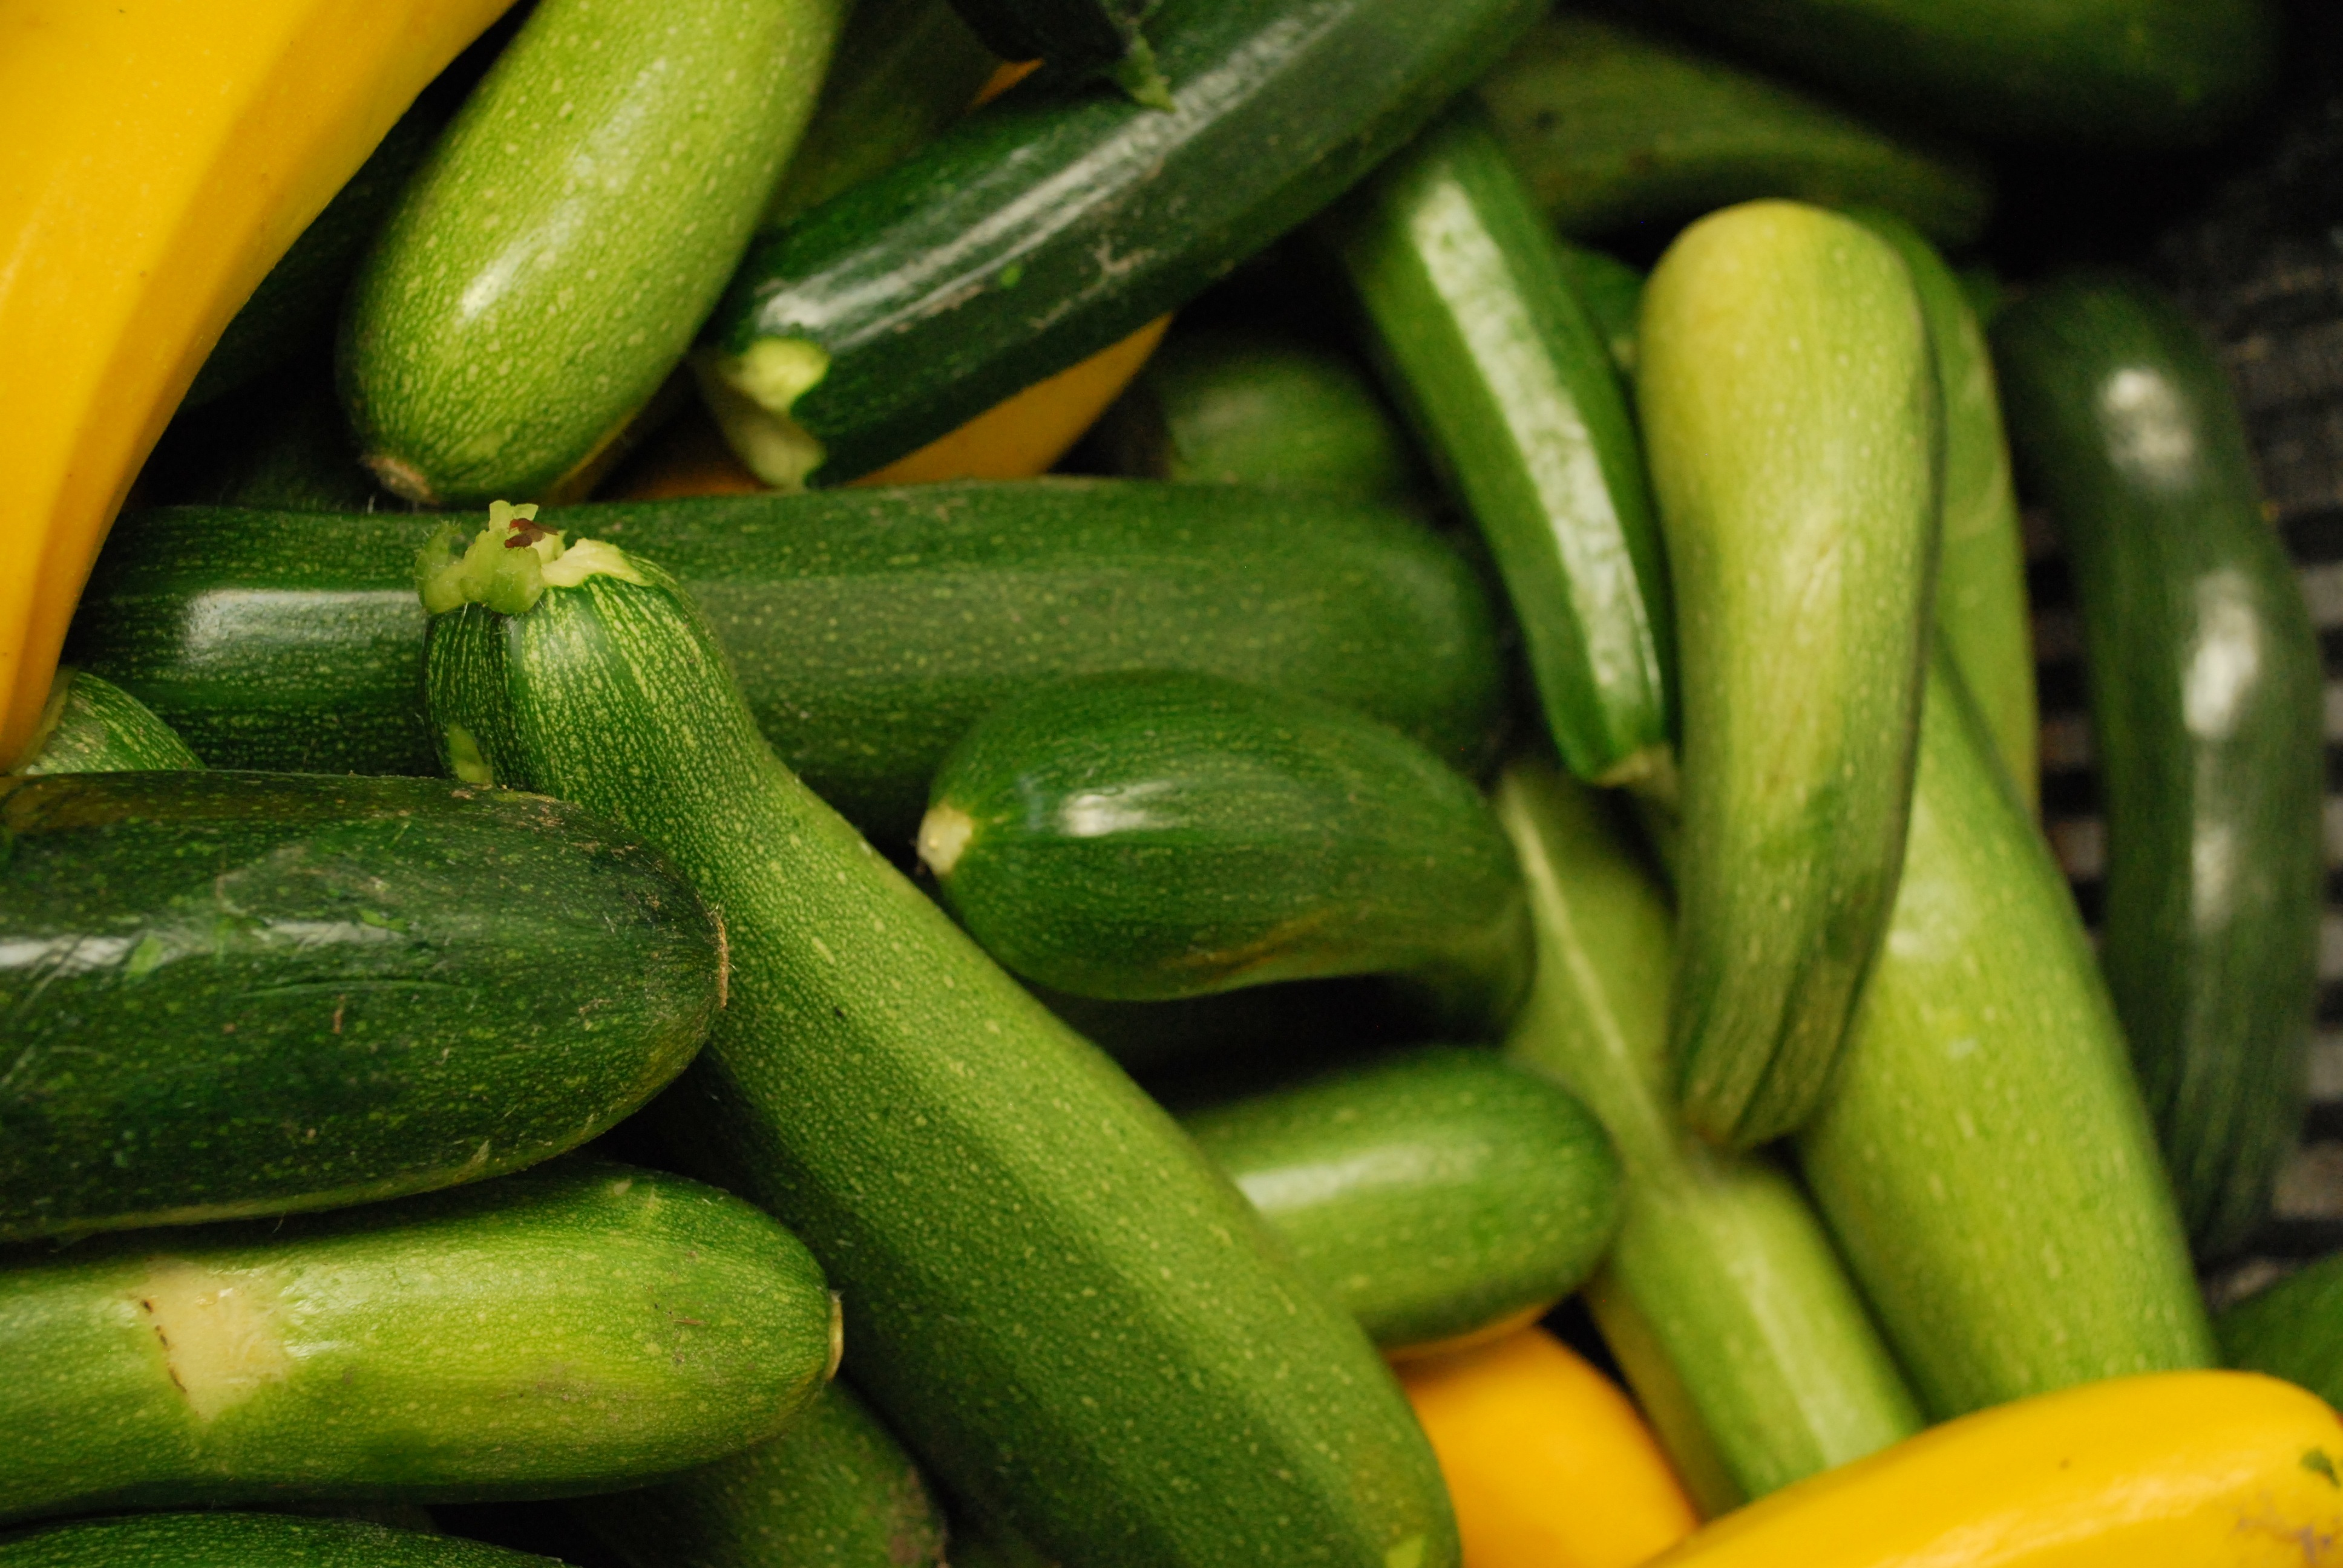
plant, flower, food, produce, vegetable, gourd, vegetables, cucumber, cucurbita, gardener, vegetable garden, flowering plant, jalapeno, pickled cucumber, land plant, cucumber gourd and melon family, serrano pepper, summer squash